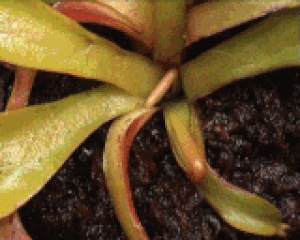
La Dionée attrape-mouche est une plante carnivore, sans doute la plus connue et la plus emblématique. C'est une plante vivace herbacée de la famille des Droseraceae. C'est la seule espèce du genre Dionaea.